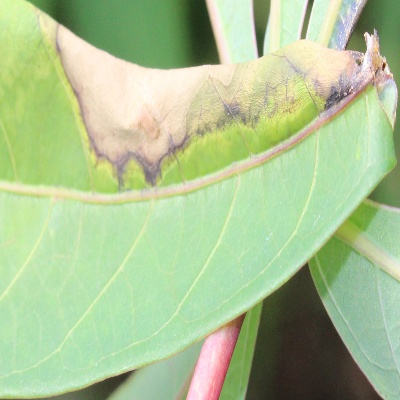
Crop: Cassava
Condition: bacterial blight